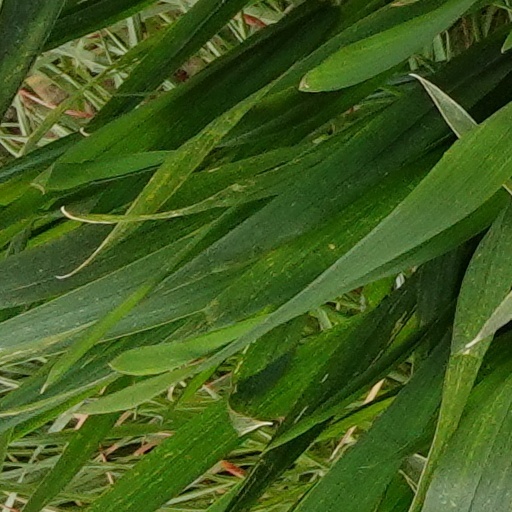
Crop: wheat